2010s in music

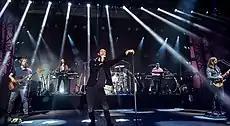
Maroon 5 performing live in 2016

The genres of Europop and Eurodance also achieved commercial success, evidenced by Swedish producer Max Martin's ubiquity in the decade's most successful pop albums. Katy Perry's "Teenage Dream" (2010) drew heavily from this style and became the first album by a female artist in history to release five number one U.S. singles. Europop and electronica were used more extensively in the early 2010s as a result of the success of Lady Gaga and disk jockeys like David Guetta and Calvin Harris also influencing the work of female solo acts like Rihanna, Robyn, and Kesha. Some of the best-selling songs of the decade, including "Only Girl (In the World)" and "S&M" by Rihanna, were strongly influenced by Eurodance. In 2012, a large number of songs by American instrumentalists featured quintessential Eurodance elements, especially synthesizer and strong beats during the chorus mixed with rapping or vocals for verses. Flo Rida, Pitbull, LMFAO, and Black Eyed Peas were popular hip-house acts from the early half of the 2010s.